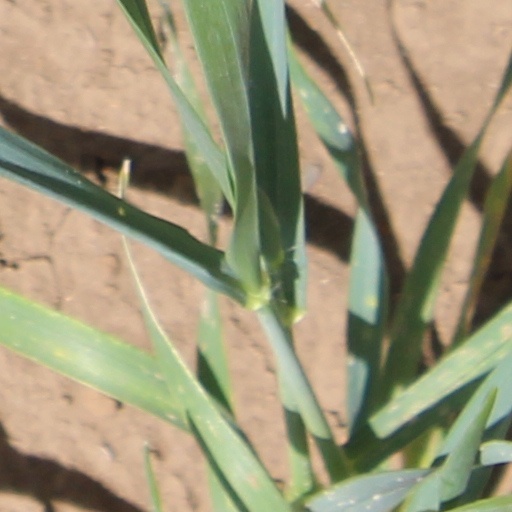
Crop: wheat